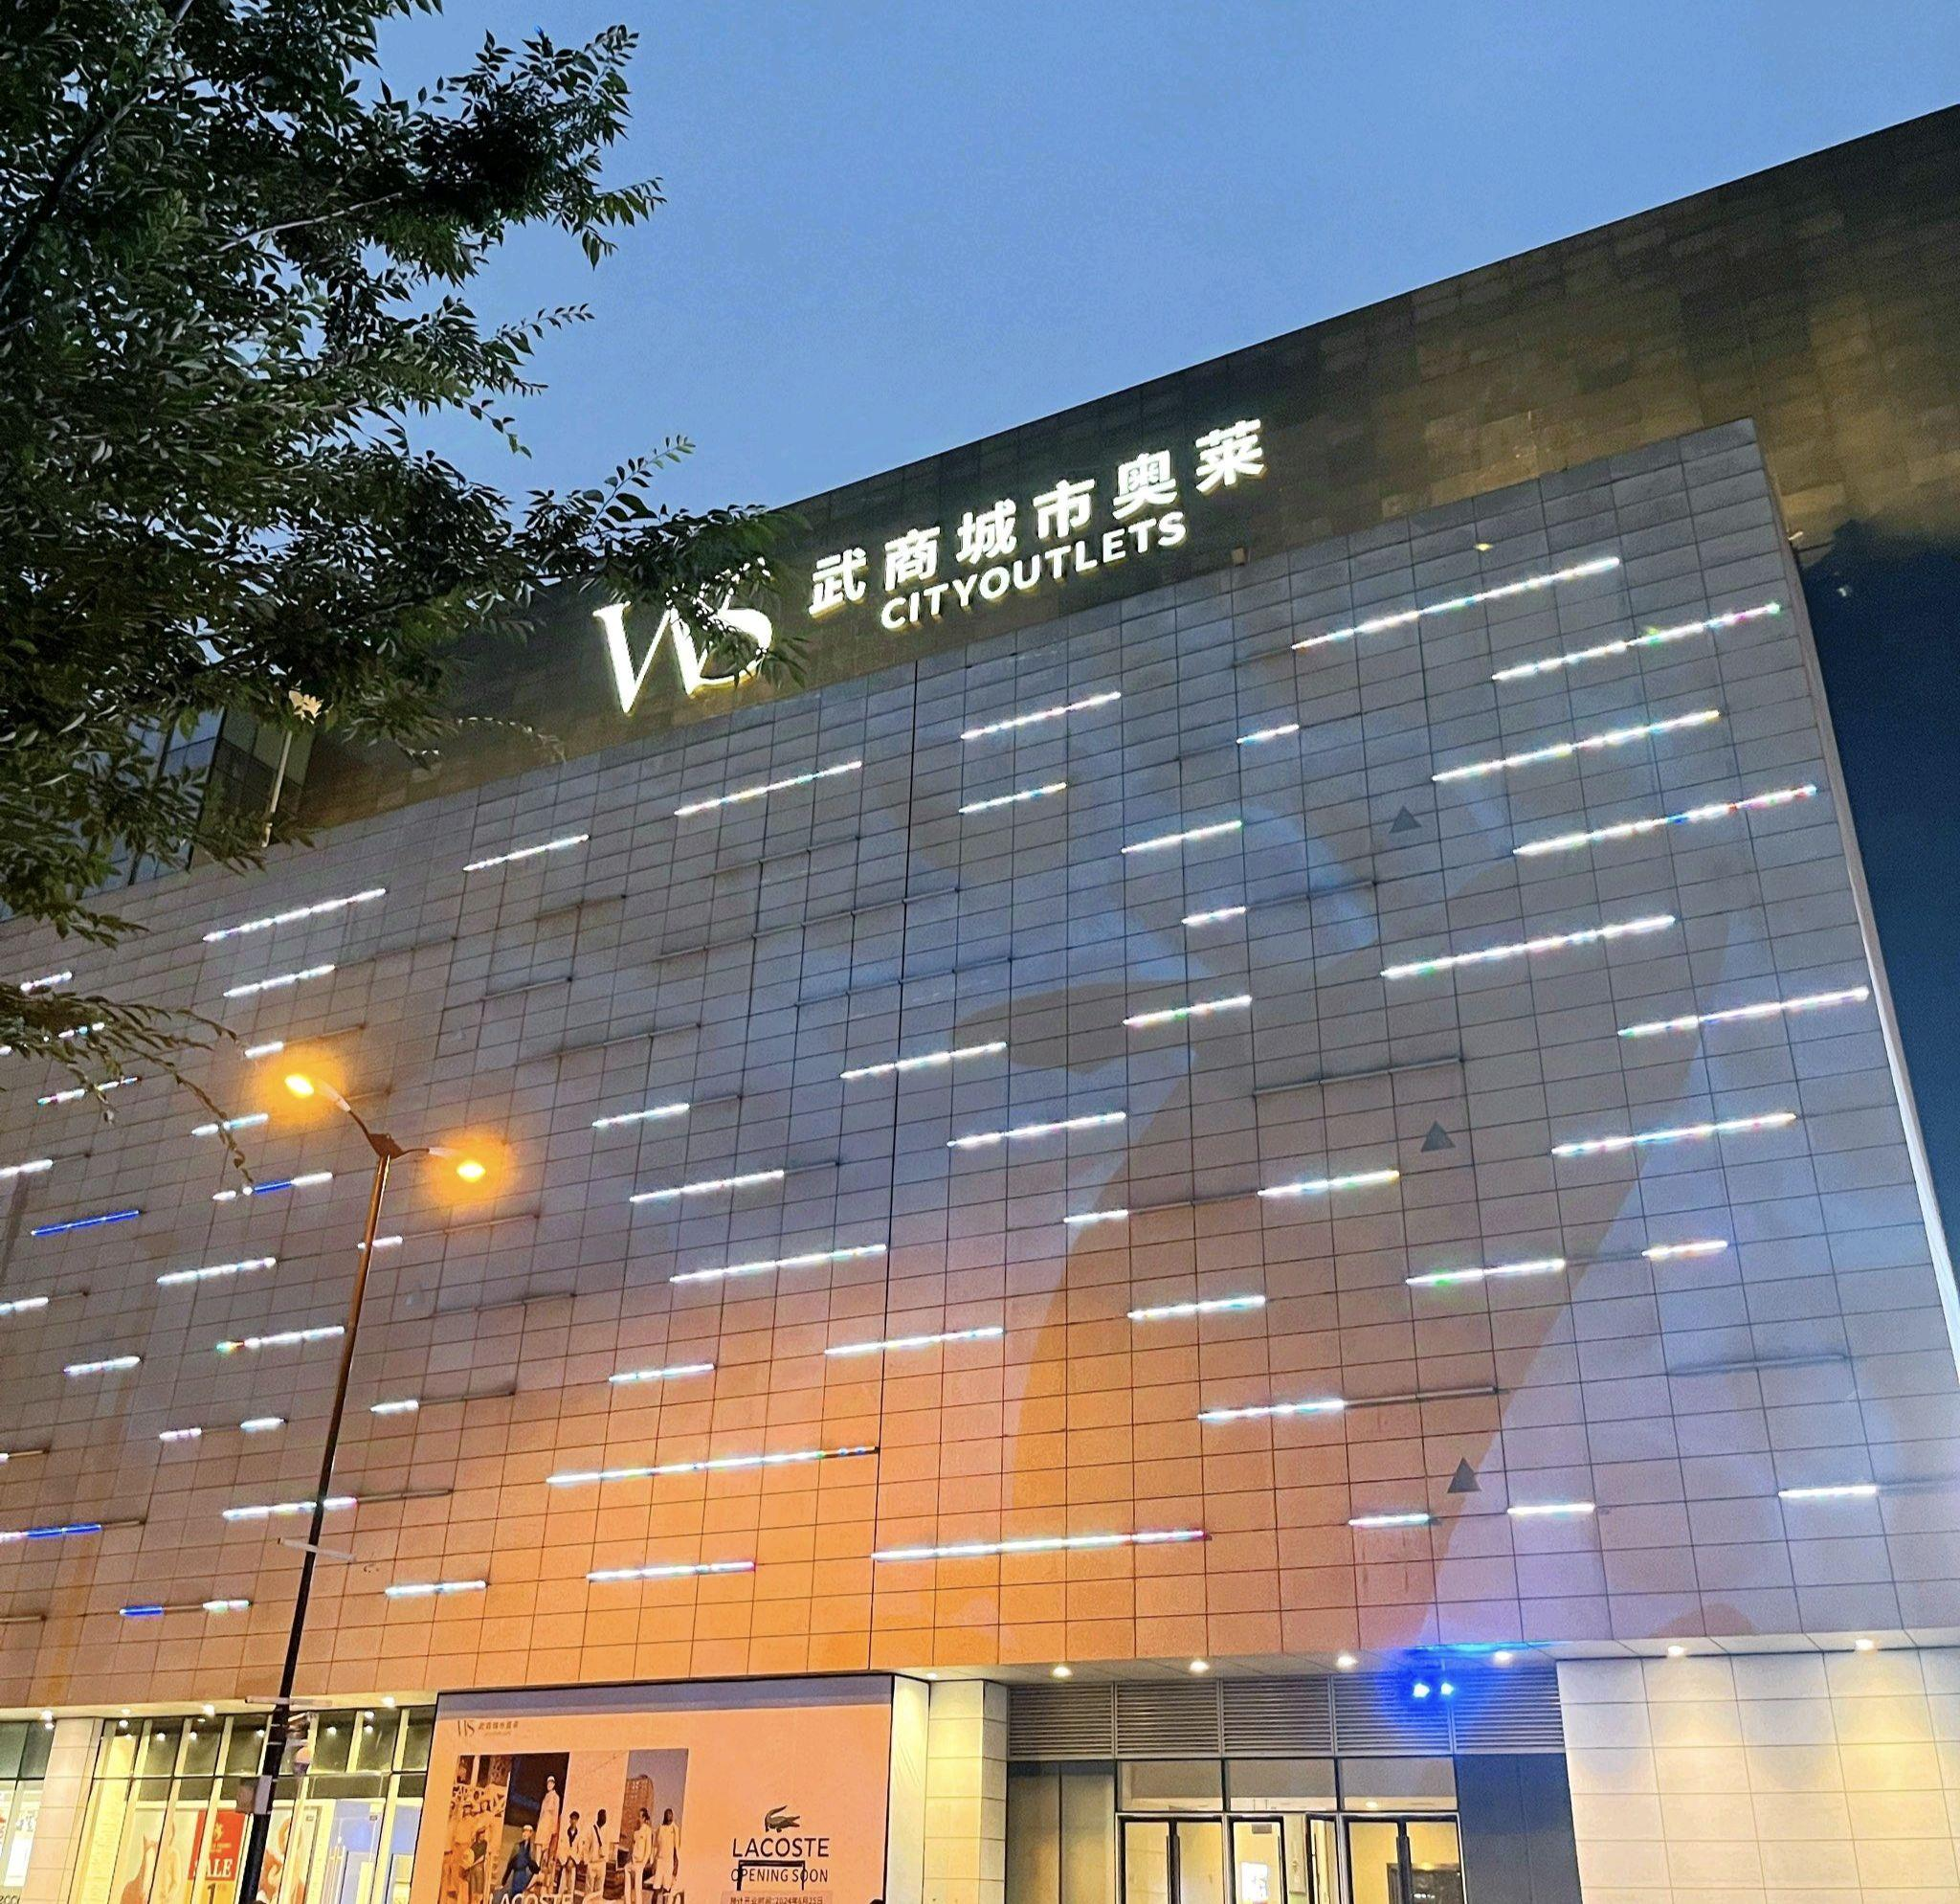
地标名称：武商城市奥莱
所在城市：武汉市·青山区